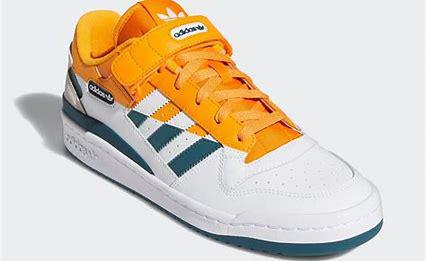
Brand: adidas
Model: originals Adidas Originals Forum